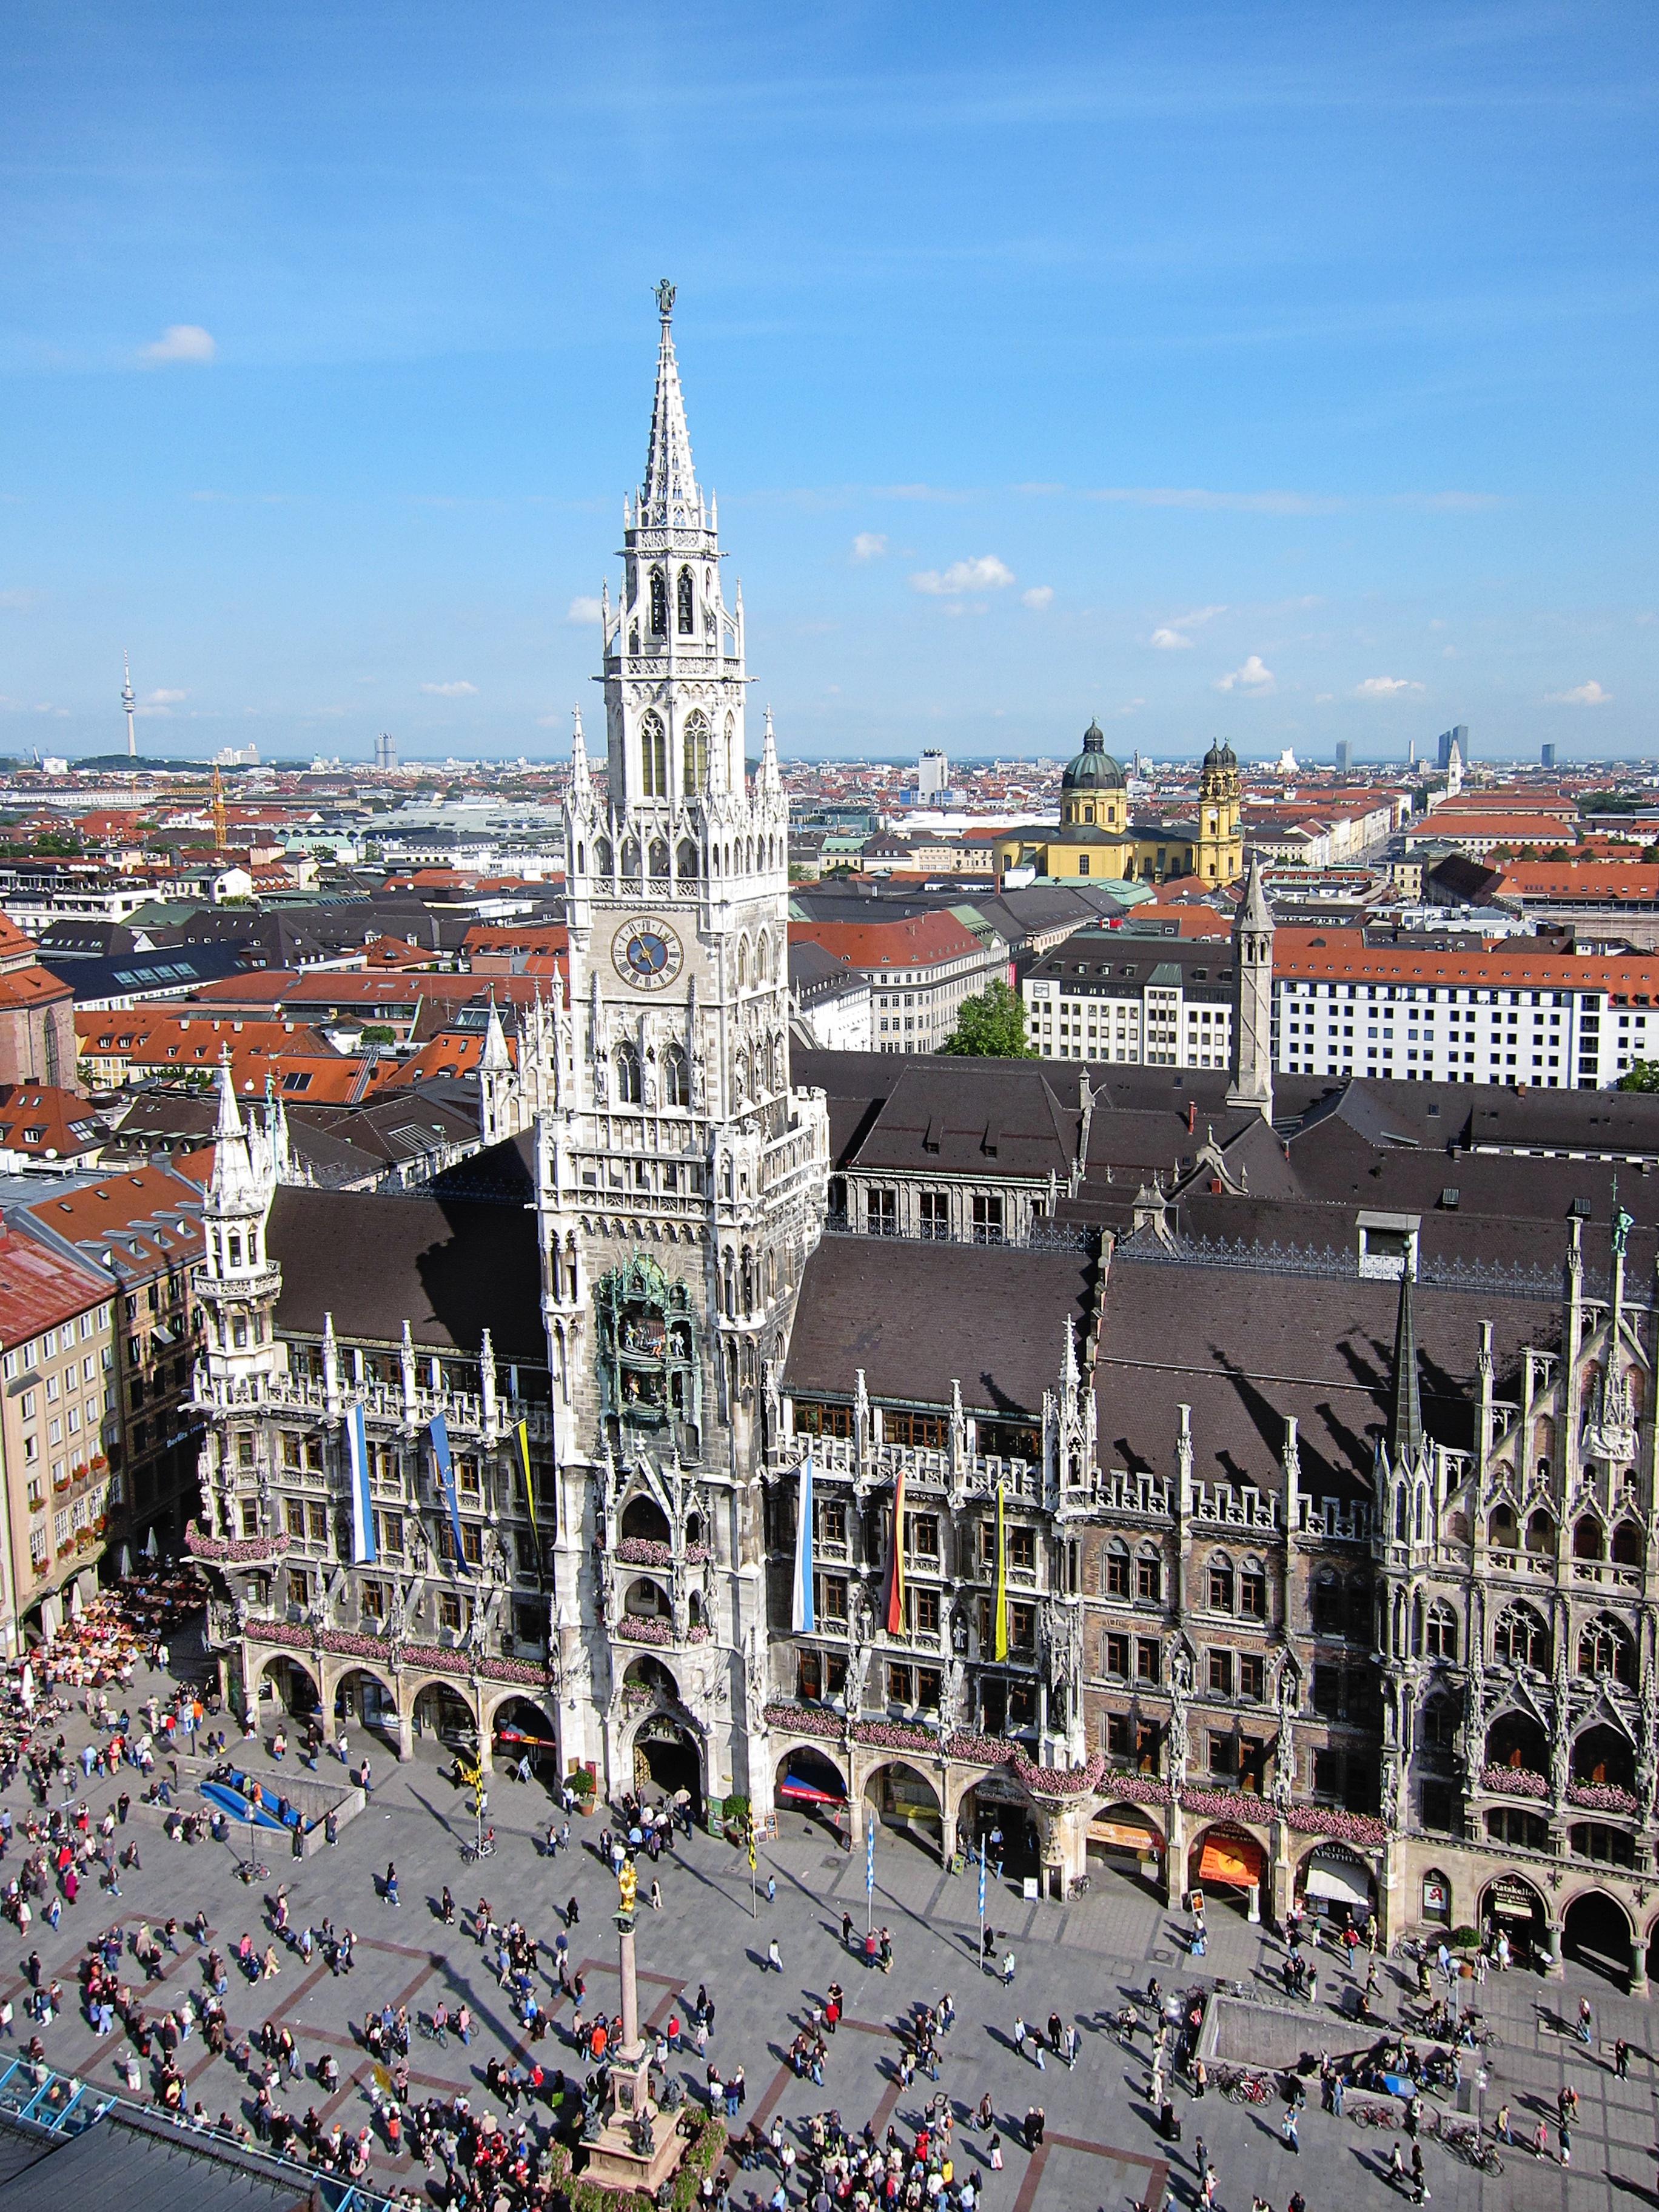
skyline, town, city, skyscraper, crowd, cityscape, panorama, downtown, tower, plaza, landmark, cathedral, tourism, center, town square, bavaria, munich, marienplatz, glockenspiel, frauenkirche, metropolis, town hall, state capital, aerial photography, town hall tower, urban area, city administration, human settlement, metropolitan area, new town hall, muenchnerkindl